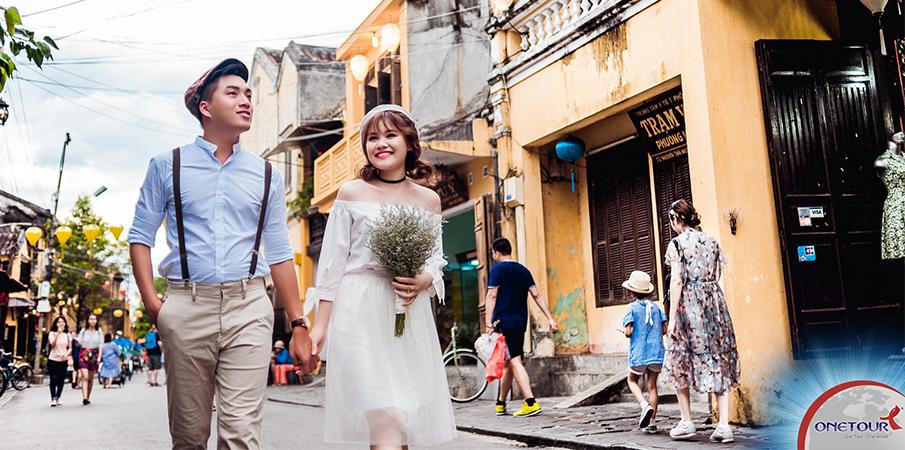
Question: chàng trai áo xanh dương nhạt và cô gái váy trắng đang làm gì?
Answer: nắm tay nhau đi bộ